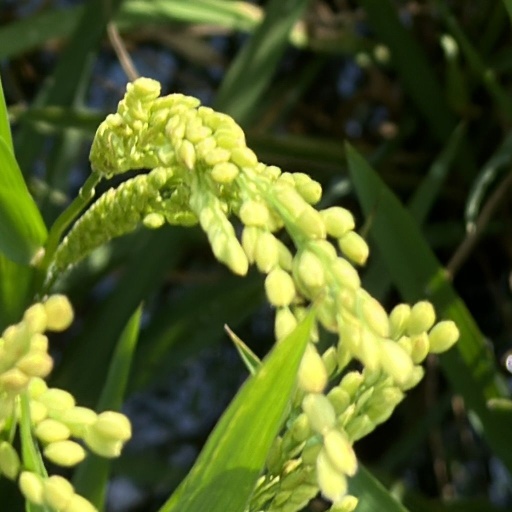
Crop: rice